Bjørnar Moxnes

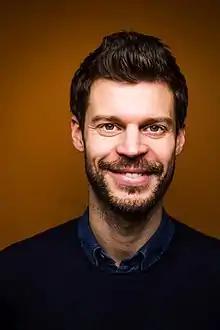

Bjørnar Moxnes (born 19 December 1981) is a Norwegian politician and activist representing the left-wing political party, the Red Party in the Storting. Moxnes opposes the European Union, characterizing Norway's participation in the EEA as undemocratic. Moxnes describes himself as a socialist. He served as the leader of the Red Party from 2012 to 2023, when he resigned in the wake of stealing a pair of sunglasses from a shop at Oslo Airport Gardermoen. Moxnes had previously served as the party's deputy leader from 2010 to 2012.